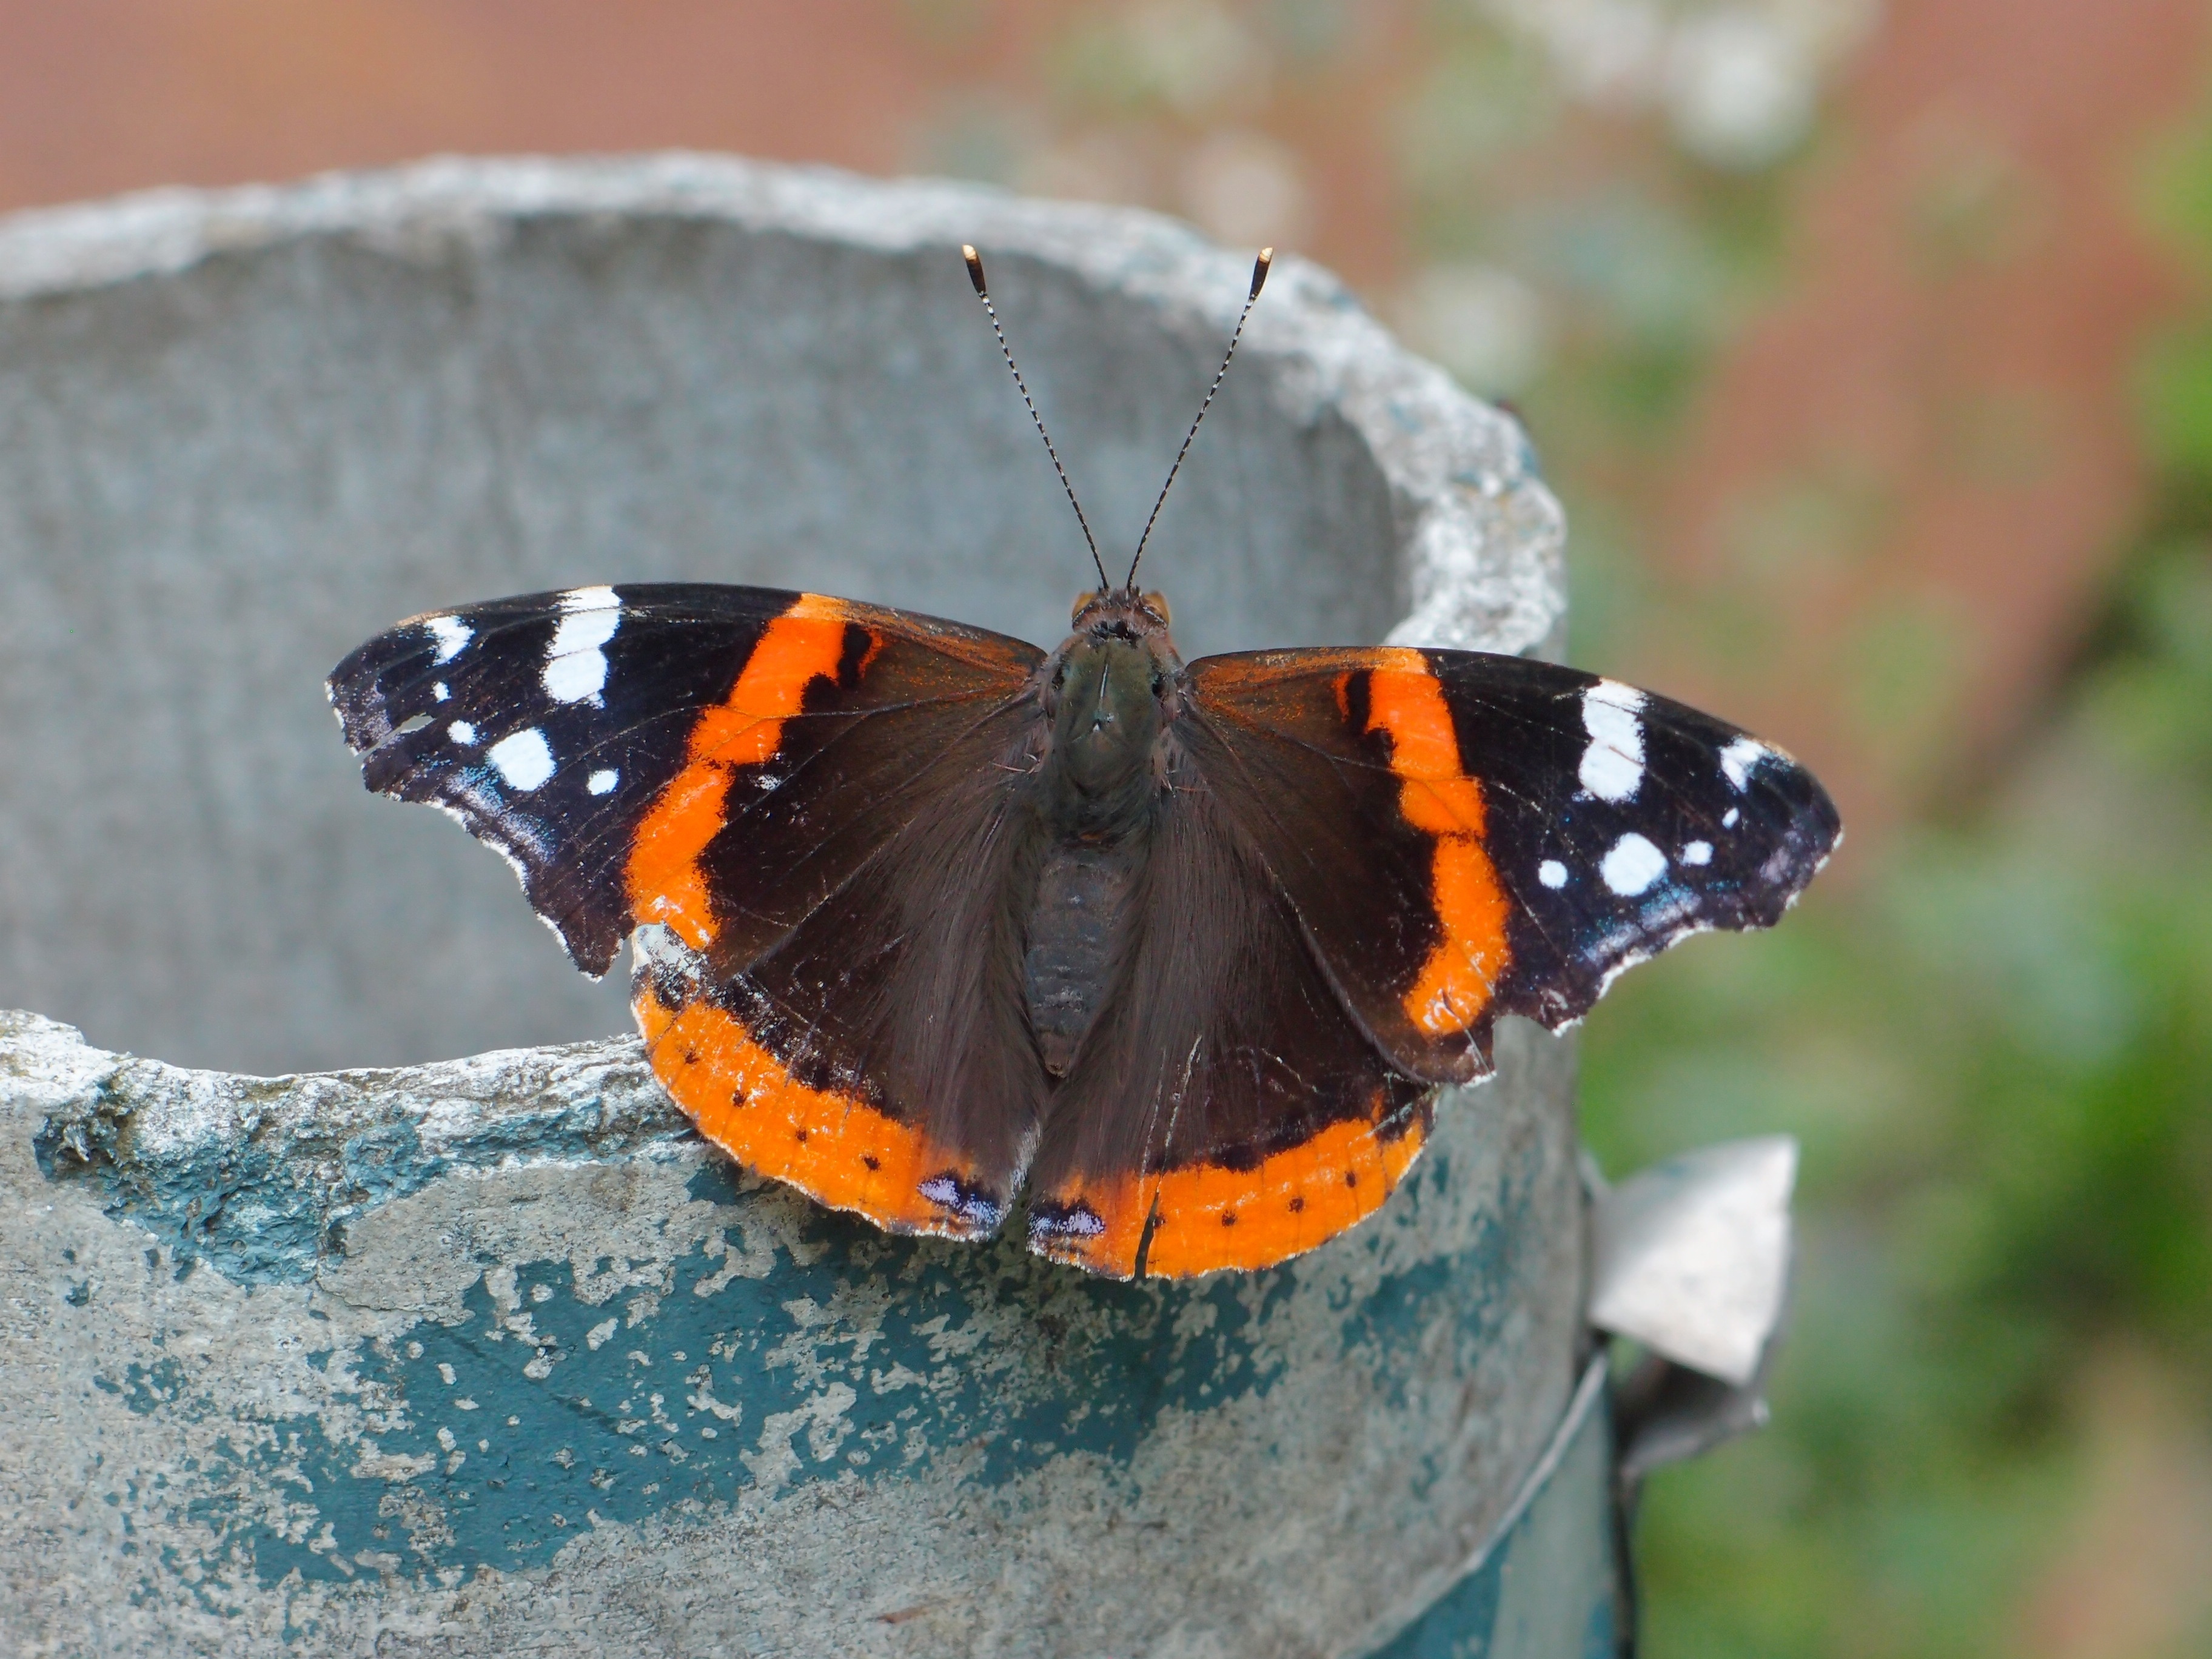
nature, wing, leaf, flower, summer, insect, butterfly, closeup, fauna, invertebrate, close up, monarch butterfly, insects, admiral, macro photography, arthropod, pollinator, admiral butterfly, moths and butterflies, lycaenid